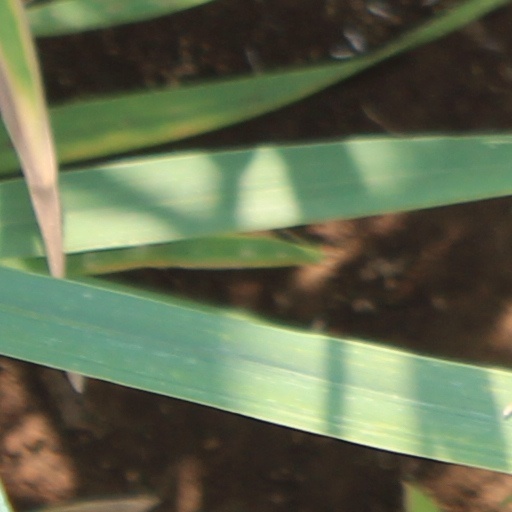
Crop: wheat